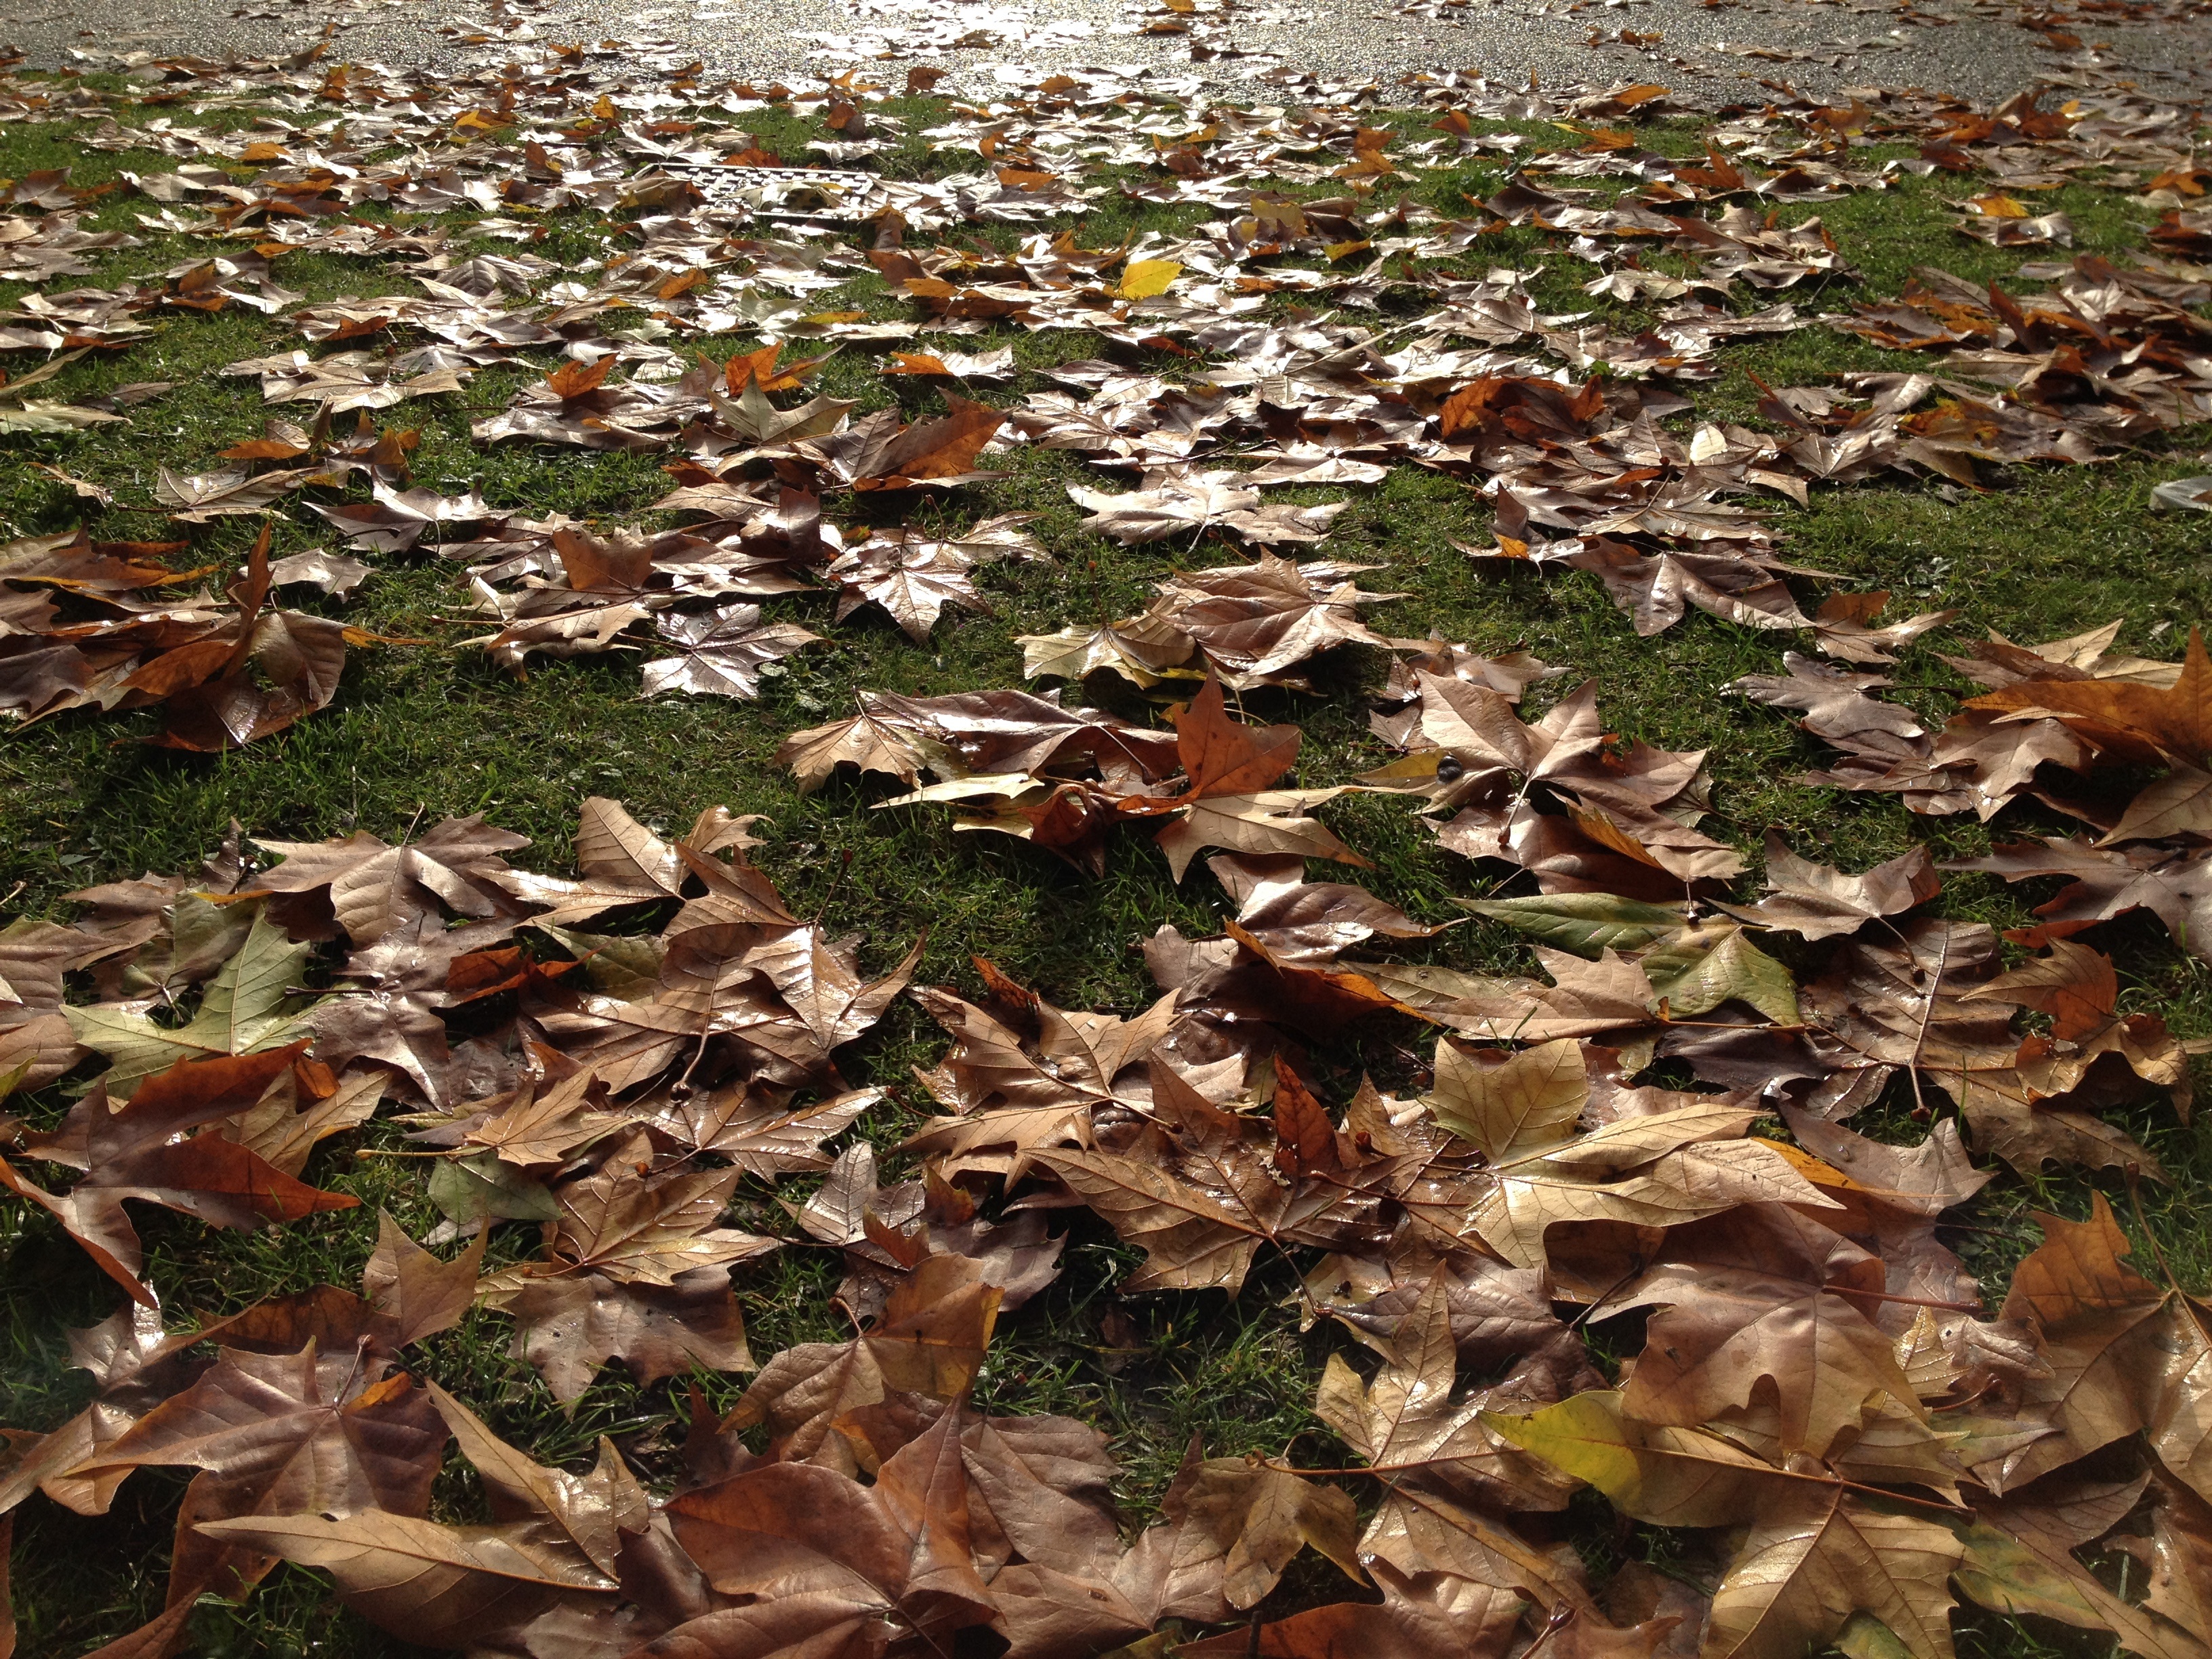
tree, nature, forest, grass, branch, plant, sunlight, leaf, fall, flower, stream, autumn, park, botany, flora, season, leaves, deciduous, woodland, habitat, autumn leaves, ecosystem, natural environment, woody plant